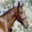
Label: horse